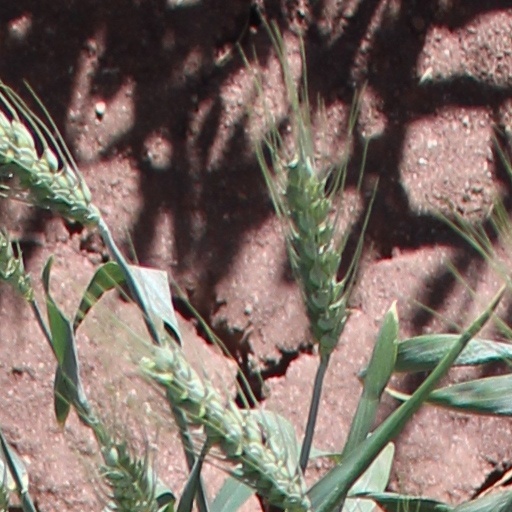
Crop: wheat